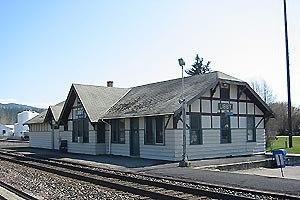
La gare de Libby (Montana) est une gare ferroviaire des États-Unis, située sur le territoire de Libby dans l'État du Montana.